British anti-invasion preparations of 1803–05

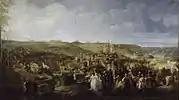
Napoleon inspecting the French army at Boulogne, 16 August 1804.

In the aftermath of the French Revolution of 1789 Britain and France were at war almost continuously from 1793 to 1802, and then from 1803 to 1815, interrupted only by the brief Peace of Amiens of 1802–3 and Napoleon's first exile at Elba in 1814–15. In late 1797, Napoleon said to the French Directory that: